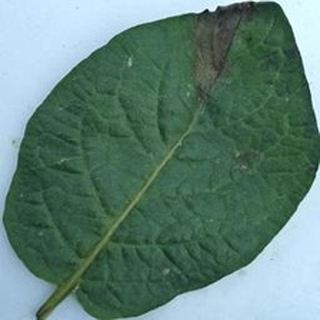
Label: potato_late_blight